Arlington County, Virginia

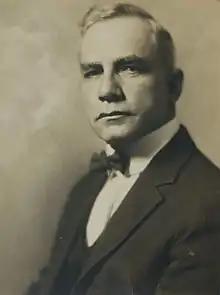
1930 portrait of Frank Lyon. Lyon developed several suburbs in northern Arlington, including the eponymous neighborhoods of Lyon Village and Lyon Park

The reintegration of Alexandria County into Virginia had been raised intermittently since the formation of the District, particularly by townspeople in Alexandria. Congressional debate of the issue began with discussion of the 1801 Organic Act and its implications, focusing on the lack of political rights afforded to District residents, who were not permitted to vote or have representation in Congress. Economic concerns relating to insufficient federal investment in infrastructure like the Alexandria Canal, which left Alexandria heavily indebted, motivated merchants and leaders in Alexandria to consider retrocession by the 1830s. The argument went that rejoining Virginia would bring financial relief to the municipal budget, greater support for economic development, restored political rights, and free Alexandria County from "antiquated" statutes Congress had inherited from older colonial laws and not updated.